Huw Bunford

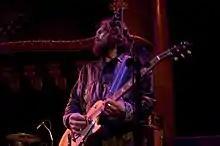
Huw Bunford performing with Super Furry Animals at the Great American Music Hall, San Francisco, California on 9 February 2008.

Huw "Bunf" Bunford (born Huw Cennydd Bunford; 15 September 1967 in Cardiff, Wales) is a musician best known as the guitarist in Super Furry Animals.